Ferret

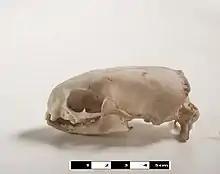
Skull of a ferret

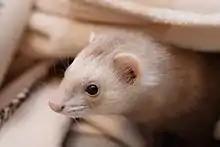
Ferret profile

Ferrets have a typical mustelid body-shape, being long and slender. Their average length is about including a tail. Their pelage has various colorations including brown, black, white or mixed. They weigh between and are sexually dimorphic as the males are substantially larger than females. The average gestation period is 42 days and females may have two or three litters each year. The litter size is usually between three and seven kits which are weaned after three to six weeks and become independent at three months. They become sexually mature at approximately 6 months and the average life span is 7 to 10 years. Ferrets are induced ovulators and can copulate for longer than one hour.